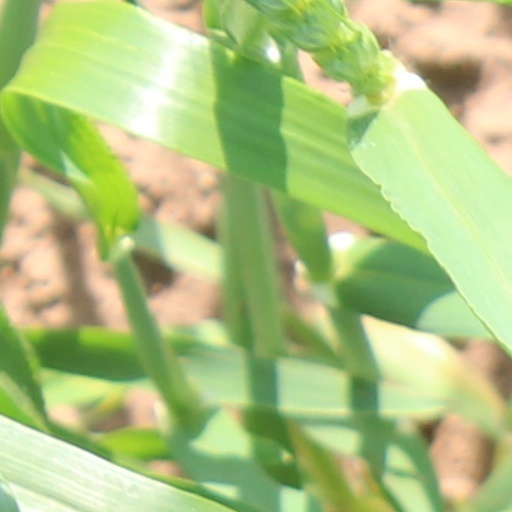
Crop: wheat